Benjamin Tillman

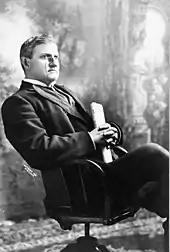
Tillman in 1906

In 1902, Tillman accused his junior colleague from South Carolina, John L. McLaurin, of corruption in a speech to the Senate. McLaurin, who had been a Tillmanite before breaking from him after being elected to the Senate, called him a liar, whereupon Tillman rushed across the Senate floor and punched McLaurin in the face; McLaurin responded by punching Tillman in the nose before the Sergeant at Arms and other Senators intervened. The body immediately went into closed session, and held both men in contempt.